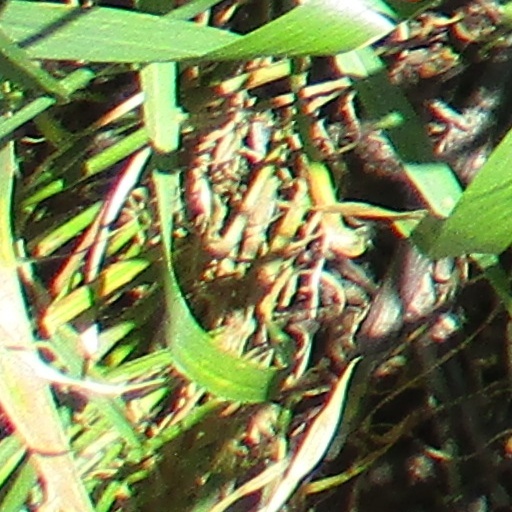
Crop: wheat